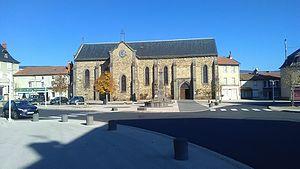
Église (sans clocher) de Ruynes-en-Margeride.